Dior Saddle bag

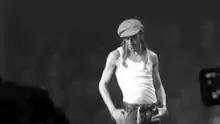
John Galliano, creative director of Dior when the Saddle bag was introduced.

The Dior Saddle bag is a designer handbag introduced in 1999 by French fashion house Dior under the creative direction of John Galliano. Inspired by equestrian themes, the asymmetrical, saddle-shaped bag debuted in Dior's Spring/Summer 2000 ready-to-wear collection, which incorporated stylistic references to rapper Lauryn Hill. The Saddle bag gained popularity in the early 2000s after being carried by public figures such as Paris Hilton, Foxy Brown, and Sarah Jessica Parker's character, Carrie Bradshaw, in "Sex and the City".